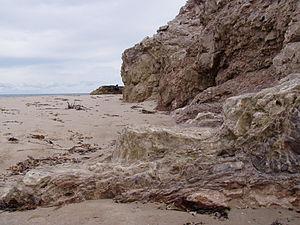
L'île Brion est une île de 6,5 km² située au Québec, dans le golfe du Saint-Laurent, à seize kilomètres au nord de Grosse-Île. Elle fait partie, tout comme les rochers aux Oiseaux, de la région la plus septentrionale des îles de la Madeleine. La majeure partie de son territoire est classée réserve naturelle sous le nom de « réserve écologique de l'Île-Brion ».